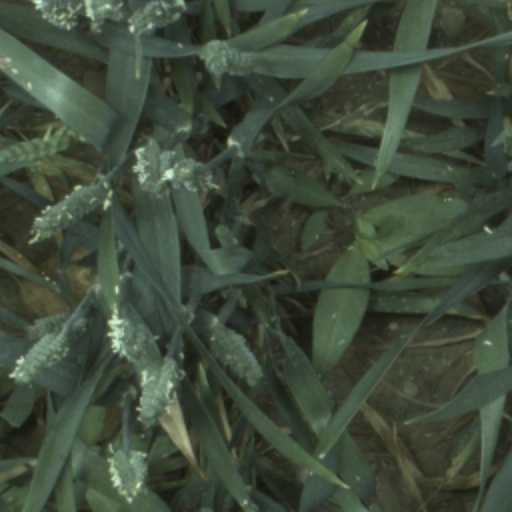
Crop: wheat